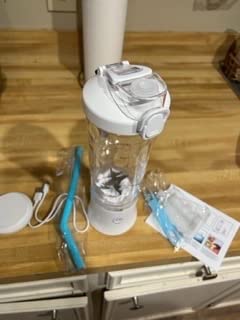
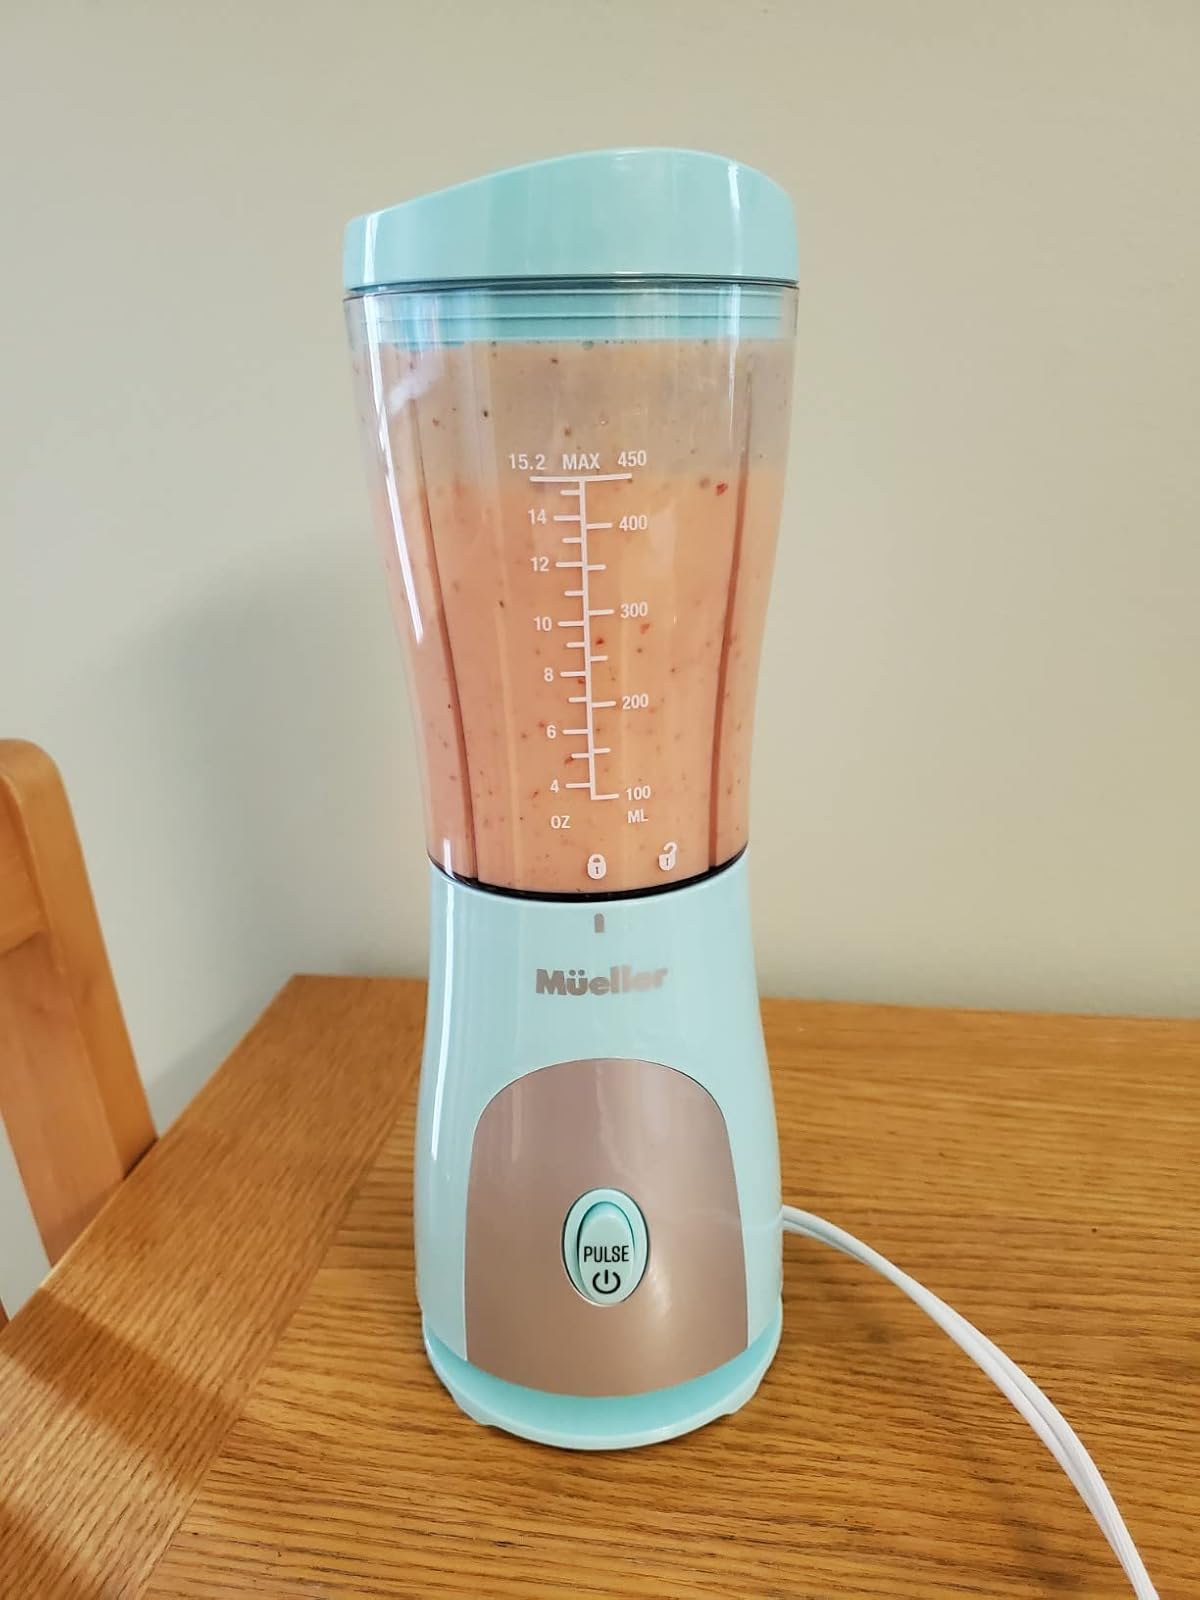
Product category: items_blender
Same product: no